Jin–Song wars

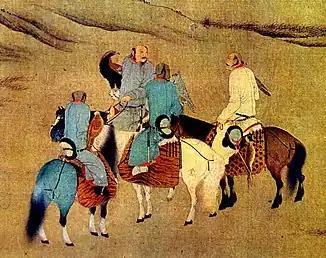
Khitan hunters on horseback with one rider holding an eagle

The Jurchens were a Tungusic-speaking group of semi-agrarian tribes inhabiting areas of northeast Asia that are now part of Northeast China. Many of the Jurchen tribes were vassals of the Liao dynasty (907–1125), an empire ruled by the nomadic Khitans that included most of modern Mongolia, a portion of North China, Northeast China, northern Korea, and parts of the Russian Far East. To the south of the Liao lay the Han Chinese Song Empire (960–1276). The Song and Liao were at peace, but since a military defeat to the Liao in 1005, the Song paid its northern neighbor an annual indemnity of 200,000 bolts of silk and 100,000 ounces of silver. Before the Jurchens overthrew the Khitan, married Jurchen women and Jurchen girls were raped by Liao Khitan envoys as a custom which caused resentment by the Jurchens against the Khitan. Song princesses committed suicide to avoid rape or were killed for resisting rape by the Jin.